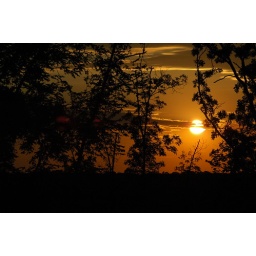
sunset near house on the rock